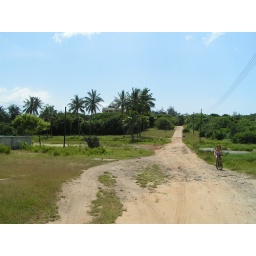
Looking up towards the house with the beach over the brow of the hill.